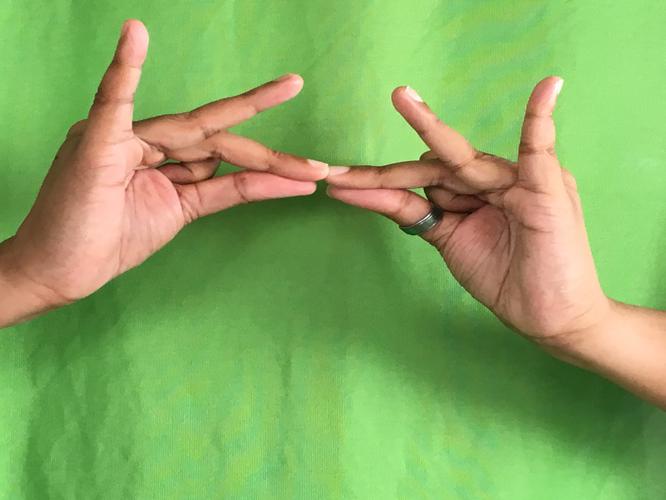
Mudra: Sakata
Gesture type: double_hand